Nina Dumbadze

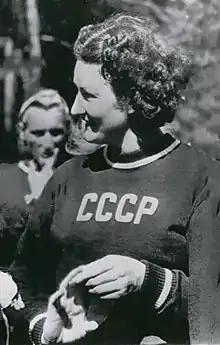
Dumbadze in 1952

Nina Yakovlevna Dumbadze (23 May 1919 – 14 April 1983) was a discus thrower who represented the Soviet Union. She won the European title in 1946 and 1950, and a bronze medal at the 1952 Olympics.